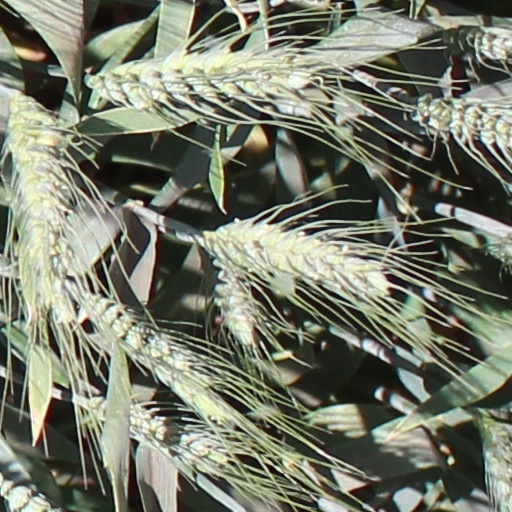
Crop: wheat